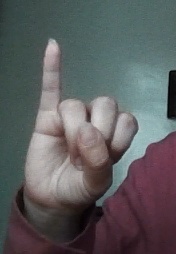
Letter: meem